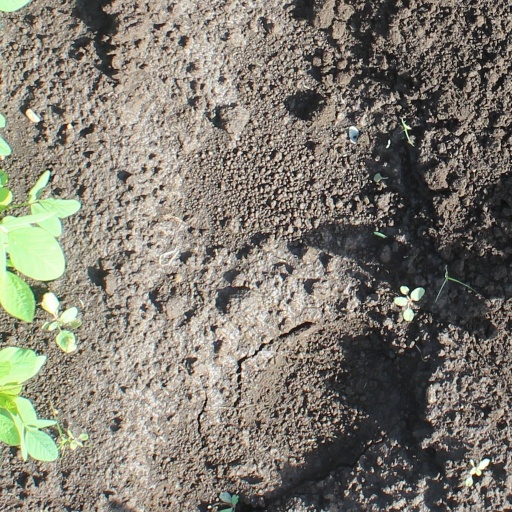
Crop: soybean